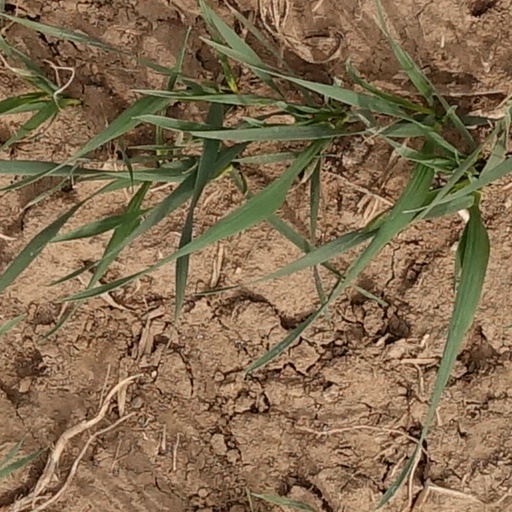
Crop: wheat